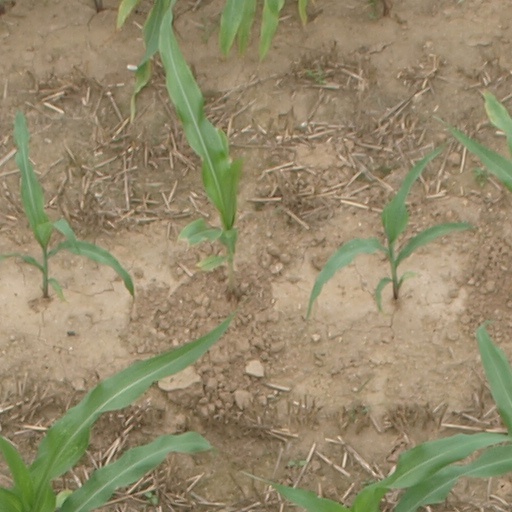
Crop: maize; corn